Gale Sayers

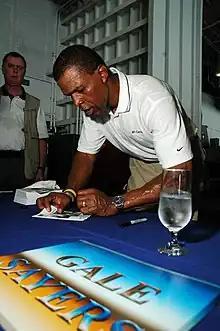
Sayers signing autographs in 2005

Sayers was elected to the "Lincoln Journal"'s Nebraska Sports Hall of Fame in 1973, the first black athlete to be so honored. He was inducted into the College Football Hall of Fame in 1977. His number 48 jersey is one of three retired by the Kansas Jayhawks football team.